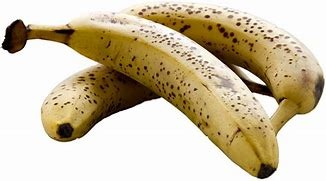
Label: banana